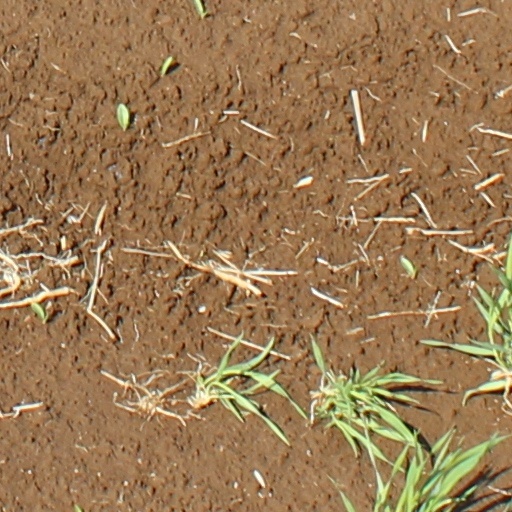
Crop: wheat